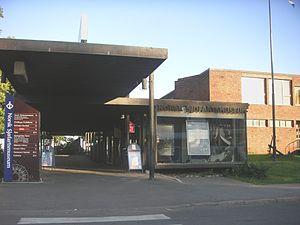
Le musée norvégien de la marine, connu précédemment sous le nom de Norsk Sjøfartsmuseum, fondé en 1914, se situe sur la péninsule de Bygdøy à Oslo, en Norvège, au sein d'une zone abritant également d'autres musées comme le musée du Kon-Tiki, le musée du Fram, le musée des navires vikings et le musée folklorique norvégien.